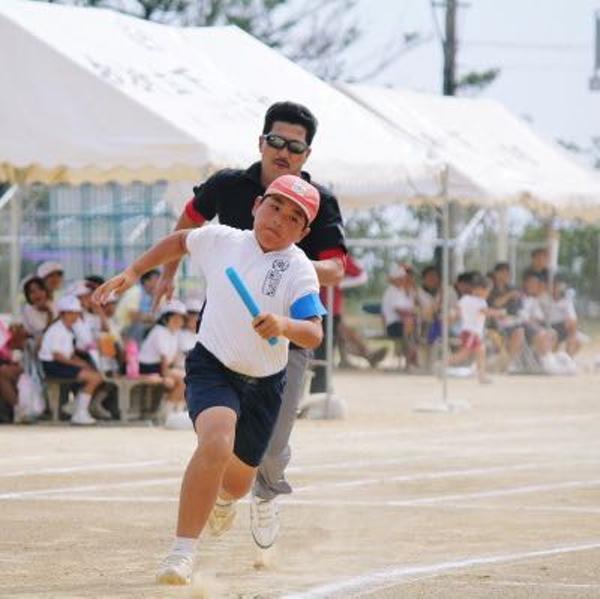
回答: 父親が全部倒してくれる